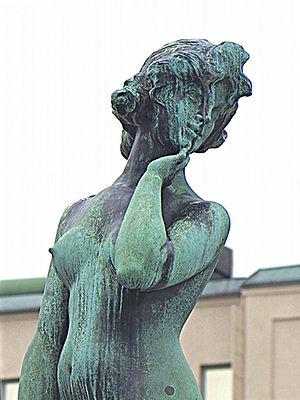
Havis Amanda est une célèbre statue de femme nue érigée sur la place du Marché d'Helsinki en Finlande.